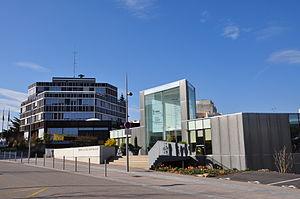
Hôtel de ville de Vandoeuvre-les-Nancy (à gauche) et entrée du Centre Culturel André Malraux (à droite)
Vandœuvre-lès-Nancy est la deuxième commune la plus peuplée de la Métropole du Grand Nancy et du département français de Meurthe-et-Moselle, dans le Grand Est. Petit village jusqu'au XIXᵉ siècle, Vandœuvre connaît après la Seconde Guerre mondiale une très forte croissance de sa population due à la périurbanisation. La ville abrite aujourd'hui nombre d'infrastructures de l'agglomération nancéienne.
Le quartier Embellie Mairie est un quartier de la ville de Vandœuvre-lès-Nancy, dans la métropole du Grand Nancy.
Cet article dresse une liste par ordre de mandat des maires de Vandœuvre-lès-Nancy.